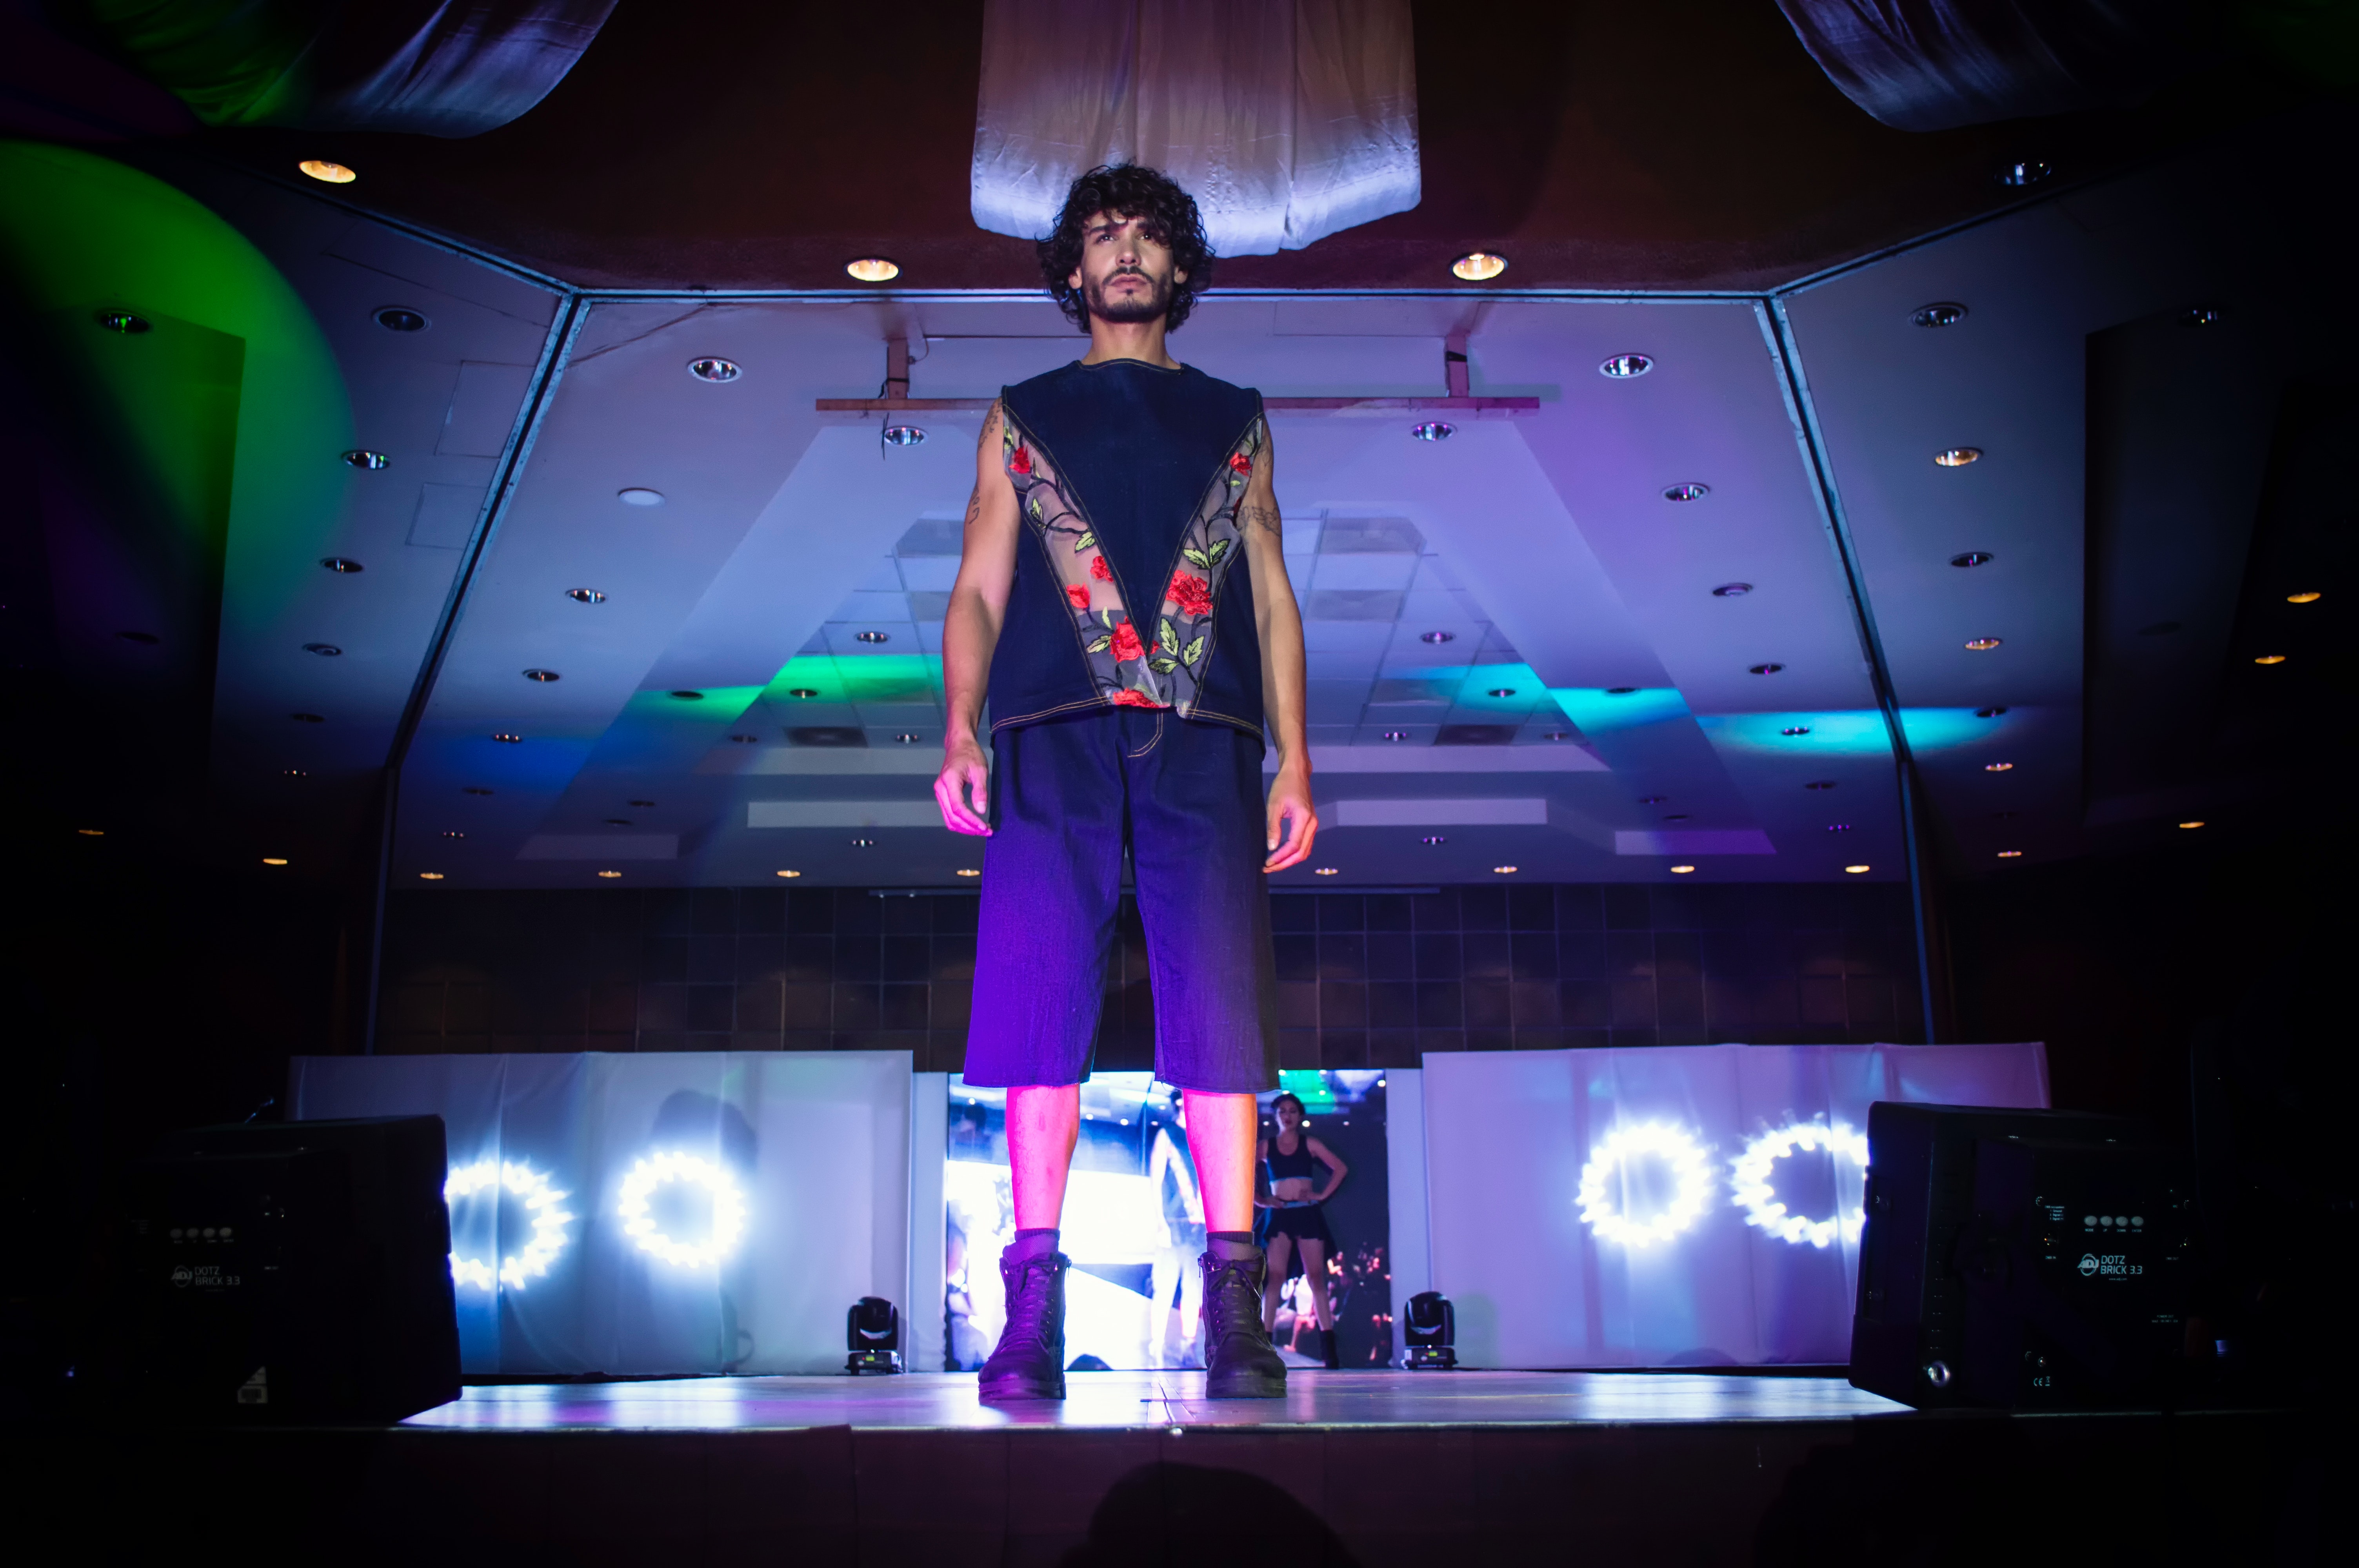
performance, entertainment, stage, performing arts, display device, Talent show, event, fashion, concert, public event, performance art, music artist, technology, pop music, flat panel display, led display, music venue, singing, song